Ashford International railway station

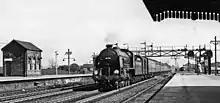
Ashford station in 1957

The station was built by the South Eastern Railway (SER) and planned during the initial Railway Mania as a stop between Croydon and Dover. A special train from ran on 28 November 1842, and the station formally opened on 1 December, along with the rest of the line from Redhill. The journey from London to Ashford could now be made in three and a half hours. A more direct route was ruled out by Parliament, who felt that more than one railway south of London was undesirable.